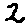
Label: 2